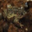
Label: frog